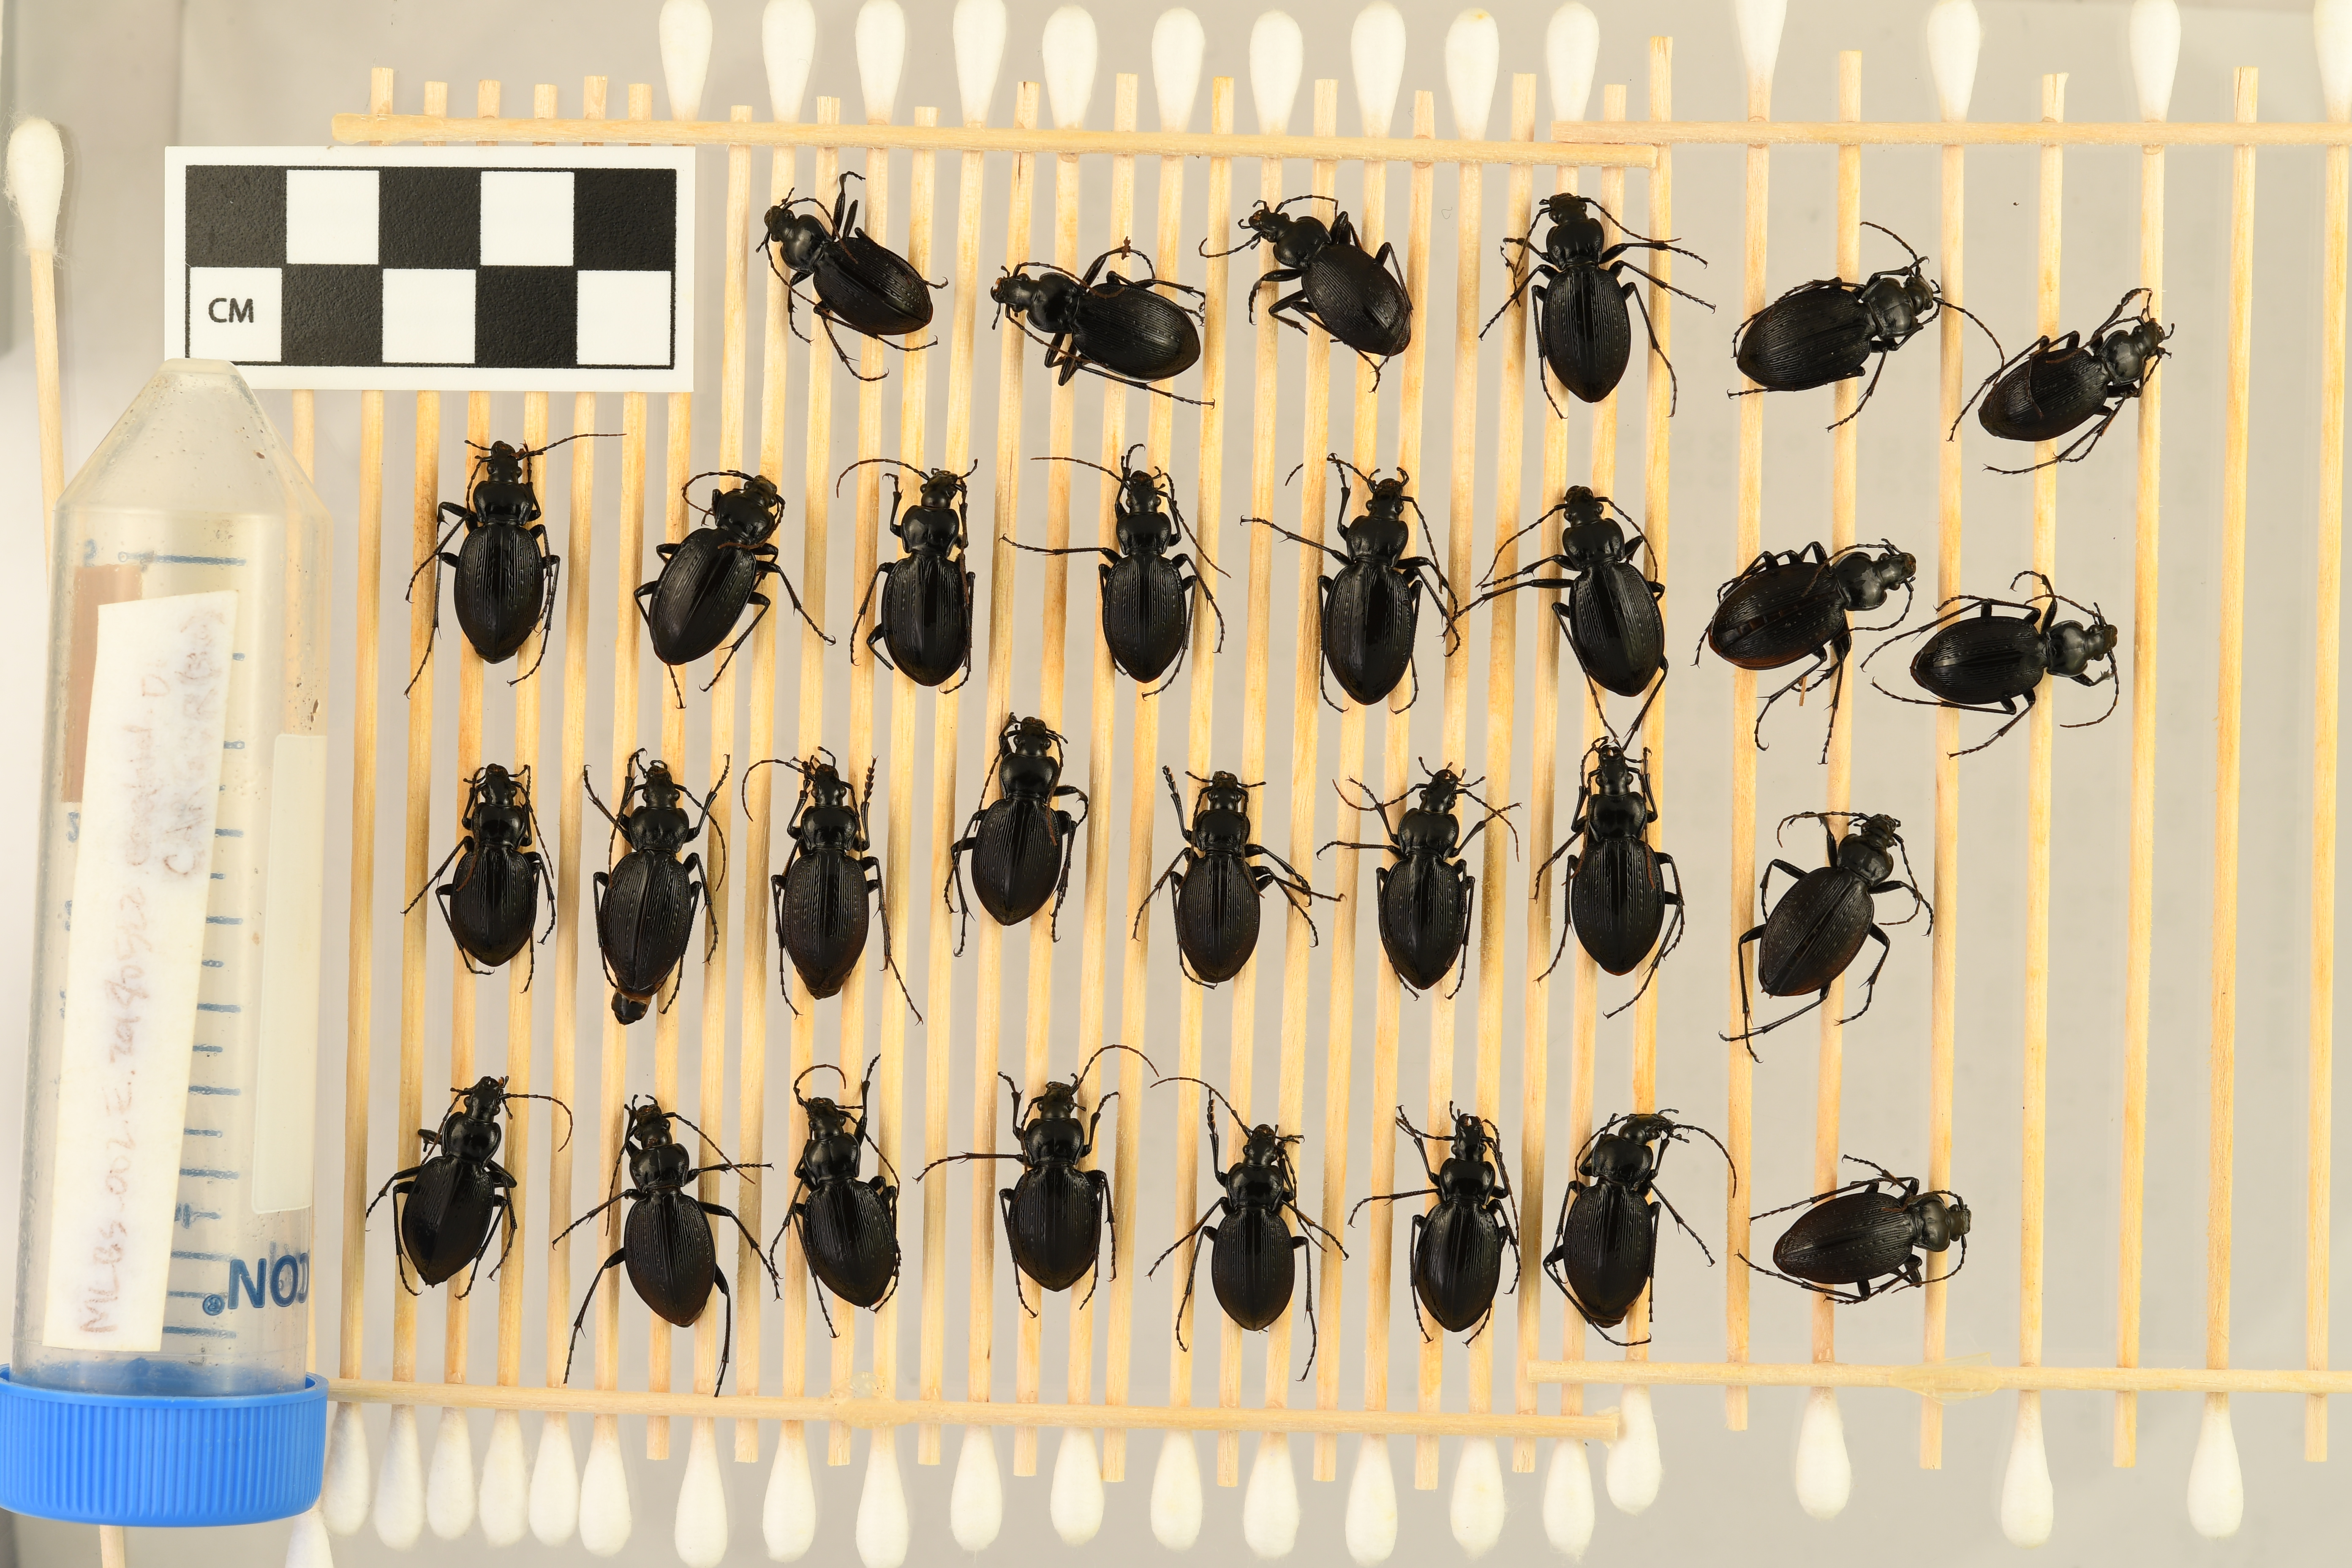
Carabus goryi — Mountain Lake Biological Station NEON, plot MLBS_002. Beetle 3, ElytraLength: 1.248 cm (lying flat: Yes)

Carabus goryi — Mountain Lake Biological Station NEON, plot MLBS_002. Beetle 3, ElytraWidth: 0.5409 cm (lying flat: Yes)

Carabus goryi — Mountain Lake Biological Station NEON, plot MLBS_002. Beetle 4, ElytraLength: 1.317 cm (lying flat: Yes)

Carabus goryi — Mountain Lake Biological Station NEON, plot MLBS_002. Beetle 4, ElytraWidth: 0.5908 cm (lying flat: Yes)

Carabus goryi — Mountain Lake Biological Station NEON, plot MLBS_002. Beetle 5, ElytraLength: 1.312 cm (lying flat: Yes)

Carabus goryi — Mountain Lake Biological Station NEON, plot MLBS_002. Beetle 5, ElytraWidth: 0.6719 cm (lying flat: Yes)

Carabus goryi — Mountain Lake Biological Station NEON, plot MLBS_002. Beetle 6, ElytraLength: 1.163 cm (lying flat: Yes)

Carabus goryi — Mountain Lake Biological Station NEON, plot MLBS_002. Beetle 6, ElytraWidth: 0.5257 cm (lying flat: Yes)

Carabus goryi — Mountain Lake Biological Station NEON, plot MLBS_002. Beetle 7, ElytraLength: 1.301 cm (lying flat: Yes)

Carabus goryi — Mountain Lake Biological Station NEON, plot MLBS_002. Beetle 7, ElytraWidth: 0.6005 cm (lying flat: Yes)

Carabus goryi — Mountain Lake Biological Station NEON, plot MLBS_002. Beetle 8, ElytraLength: 1.314 cm (lying flat: Yes)

Carabus goryi — Mountain Lake Biological Station NEON, plot MLBS_002. Beetle 8, ElytraWidth: 0.5758 cm (lying flat: Yes)

Carabus goryi — Mountain Lake Biological Station NEON, plot MLBS_002. Beetle 9, ElytraLength: 1.225 cm (lying flat: Yes)

Carabus goryi — Mountain Lake Biological Station NEON, plot MLBS_002. Beetle 9, ElytraWidth: 0.5505 cm (lying flat: Yes)

Carabus goryi — Mountain Lake Biological Station NEON, plot MLBS_002. Beetle 10, ElytraLength: 1.262 cm (lying flat: Yes)

Carabus goryi — Mountain Lake Biological Station NEON, plot MLBS_002. Beetle 10, ElytraWidth: 0.5625 cm (lying flat: Yes)

Carabus goryi — Mountain Lake Biological Station NEON, plot MLBS_002. Beetle 11, ElytraLength: 1.363 cm (lying flat: Yes)

Carabus goryi — Mountain Lake Biological Station NEON, plot MLBS_002. Beetle 11, ElytraWidth: 0.5637 cm (lying flat: Yes)

Carabus goryi — Mountain Lake Biological Station NEON, plot MLBS_002. Beetle 12, ElytraLength: 1.289 cm (lying flat: Yes)

Carabus goryi — Mountain Lake Biological Station NEON, plot MLBS_002. Beetle 12, ElytraWidth: 0.5427 cm (lying flat: Yes)

Carabus goryi — Mountain Lake Biological Station NEON, plot MLBS_002. Beetle 13, ElytraLength: 1.314 cm (lying flat: Yes)

Carabus goryi — Mountain Lake Biological Station NEON, plot MLBS_002. Beetle 13, ElytraWidth: 0.613 cm (lying flat: Yes)

Carabus goryi — Mountain Lake Biological Station NEON, plot MLBS_002. Beetle 14, ElytraLength: 1.253 cm (lying flat: Yes)

Carabus goryi — Mountain Lake Biological Station NEON, plot MLBS_002. Beetle 14, ElytraWidth: 0.5674 cm (lying flat: Yes)

Carabus goryi — Mountain Lake Biological Station NEON, plot MLBS_002. Beetle 15, ElytraLength: 1.137 cm (lying flat: Yes)

Carabus goryi — Mountain Lake Biological Station NEON, plot MLBS_002. Beetle 15, ElytraWidth: 0.563 cm (lying flat: Yes)

Carabus goryi — Mountain Lake Biological Station NEON, plot MLBS_002. Beetle 16, ElytraLength: 1.303 cm (lying flat: Yes)

Carabus goryi — Mountain Lake Biological Station NEON, plot MLBS_002. Beetle 16, ElytraWidth: 0.5736 cm (lying flat: Yes)

Carabus goryi — Mountain Lake Biological Station NEON, plot MLBS_002. Beetle 17, ElytraLength: 1.288 cm (lying flat: Yes)

Carabus goryi — Mountain Lake Biological Station NEON, plot MLBS_002. Beetle 17, ElytraWidth: 0.5751 cm (lying flat: Yes)

Carabus goryi — Mountain Lake Biological Station NEON, plot MLBS_002. Beetle 18, ElytraLength: 1.188 cm (lying flat: Yes)

Carabus goryi — Mountain Lake Biological Station NEON, plot MLBS_002. Beetle 18, ElytraWidth: 0.5736 cm (lying flat: Yes)

Carabus goryi — Mountain Lake Biological Station NEON, plot MLBS_002. Beetle 19, ElytraLength: 1.175 cm (lying flat: Yes)

Carabus goryi — Mountain Lake Biological Station NEON, plot MLBS_002. Beetle 19, ElytraWidth: 0.5251 cm (lying flat: Yes)

Carabus goryi — Mountain Lake Biological Station NEON, plot MLBS_002. Beetle 20, ElytraLength: 1.275 cm (lying flat: Yes)

Carabus goryi — Mountain Lake Biological Station NEON, plot MLBS_002. Beetle 20, ElytraWidth: 0.5751 cm (lying flat: Yes)

Carabus goryi — Mountain Lake Biological Station NEON, plot MLBS_002. Beetle 21, ElytraLength: 1.287 cm (lying flat: Yes)

Carabus goryi — Mountain Lake Biological Station NEON, plot MLBS_002. Beetle 21, ElytraWidth: 0.6626 cm (lying flat: Yes)

Carabus goryi — Mountain Lake Biological Station NEON, plot MLBS_002. Beetle 22, ElytraLength: 1.395 cm (lying flat: Yes)

Carabus goryi — Mountain Lake Biological Station NEON, plot MLBS_002. Beetle 22, ElytraWidth: 0.5975 cm (lying flat: Yes)

Carabus goryi — Mountain Lake Biological Station NEON, plot MLBS_002. Beetle 23, ElytraLength: 1.228 cm (lying flat: Yes)

Carabus goryi — Mountain Lake Biological Station NEON, plot MLBS_002. Beetle 23, ElytraWidth: 0.6206 cm (lying flat: Yes)

Carabus goryi — Mountain Lake Biological Station NEON, plot MLBS_002. Beetle 24, ElytraLength: 1.262 cm (lying flat: Yes)

Carabus goryi — Mountain Lake Biological Station NEON, plot MLBS_002. Beetle 24, ElytraWidth: 0.5798 cm (lying flat: Yes)

Carabus goryi — Mountain Lake Biological Station NEON, plot MLBS_002. Beetle 25, ElytraLength: 1.194 cm (lying flat: Yes)

Carabus goryi — Mountain Lake Biological Station NEON, plot MLBS_002. Beetle 25, ElytraWidth: 0.5912 cm (lying flat: Yes)

Carabus goryi — Mountain Lake Biological Station NEON, plot MLBS_002. Beetle 26, ElytraLength: 1.175 cm (lying flat: Yes)

Carabus goryi — Mountain Lake Biological Station NEON, plot MLBS_002. Beetle 26, ElytraWidth: 0.6375 cm (lying flat: Yes)

Carabus goryi — Mountain Lake Biological Station NEON, plot MLBS_002. Beetle 27, ElytraLength: 1.188 cm (lying flat: Yes)

Carabus goryi — Mountain Lake Biological Station NEON, plot MLBS_002. Beetle 27, ElytraWidth: 0.5751 cm (lying flat: Yes)

Carabus goryi — Mountain Lake Biological Station NEON, plot MLBS_002. Beetle 28, ElytraLength: 1.218 cm (lying flat: Yes)

Carabus goryi — Mountain Lake Biological Station NEON, plot MLBS_002. Beetle 28, ElytraWidth: 0.5659 cm (lying flat: Yes)

Carabus goryi — Mountain Lake Biological Station NEON, plot MLBS_002. Beetle 29, ElytraLength: 1.216 cm (lying flat: Yes)

Carabus goryi — Mountain Lake Biological Station NEON, plot MLBS_002. Beetle 29, ElytraWidth: 0.5445 cm (lying flat: Yes)

Carabus goryi — Mountain Lake Biological Station NEON, plot MLBS_002. Beetle 30, ElytraLength: 1.304 cm (lying flat: Yes)

Carabus goryi — Mountain Lake Biological Station NEON, plot MLBS_002. Beetle 30, ElytraWidth: 0.5771 cm (lying flat: Yes)

Carabus goryi — Mountain Lake Biological Station NEON, plot MLBS_002. Beetle 1, ElytraLength: 1.203 cm (lying flat: Yes)

Carabus goryi — Mountain Lake Biological Station NEON, plot MLBS_002. Beetle 1, ElytraWidth: 0.5658 cm (lying flat: Yes)

Carabus goryi — Mountain Lake Biological Station NEON, plot MLBS_002. Beetle 2, ElytraLength: 1.286 cm (lying flat: Yes)

Carabus goryi — Mountain Lake Biological Station NEON, plot MLBS_002. Beetle 2, ElytraWidth: 0.6289 cm (lying flat: Yes)

Carabus goryi — Mountain Lake Biological Station NEON, plot MLBS_002. Beetle 3, ElytraLength: 1.226 cm (lying flat: Yes)

Carabus goryi — Mountain Lake Biological Station NEON, plot MLBS_002. Beetle 3, ElytraWidth: 0.5375 cm (lying flat: Yes)

Carabus goryi — Mountain Lake Biological Station NEON, plot MLBS_002. Beetle 4, ElytraLength: 1.376 cm (lying flat: Yes)

Carabus goryi — Mountain Lake Biological Station NEON, plot MLBS_002. Beetle 4, ElytraWidth: 0.534 cm (lying flat: Yes)